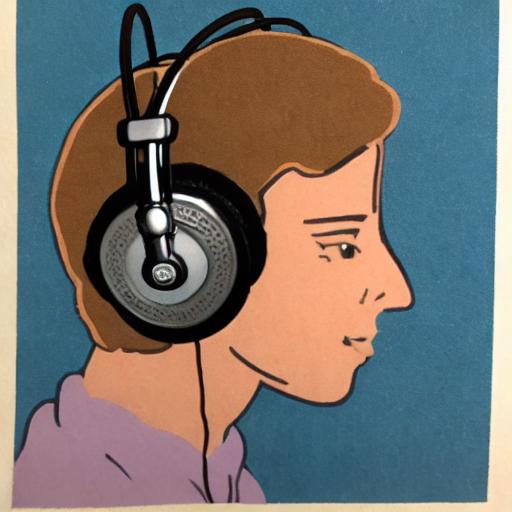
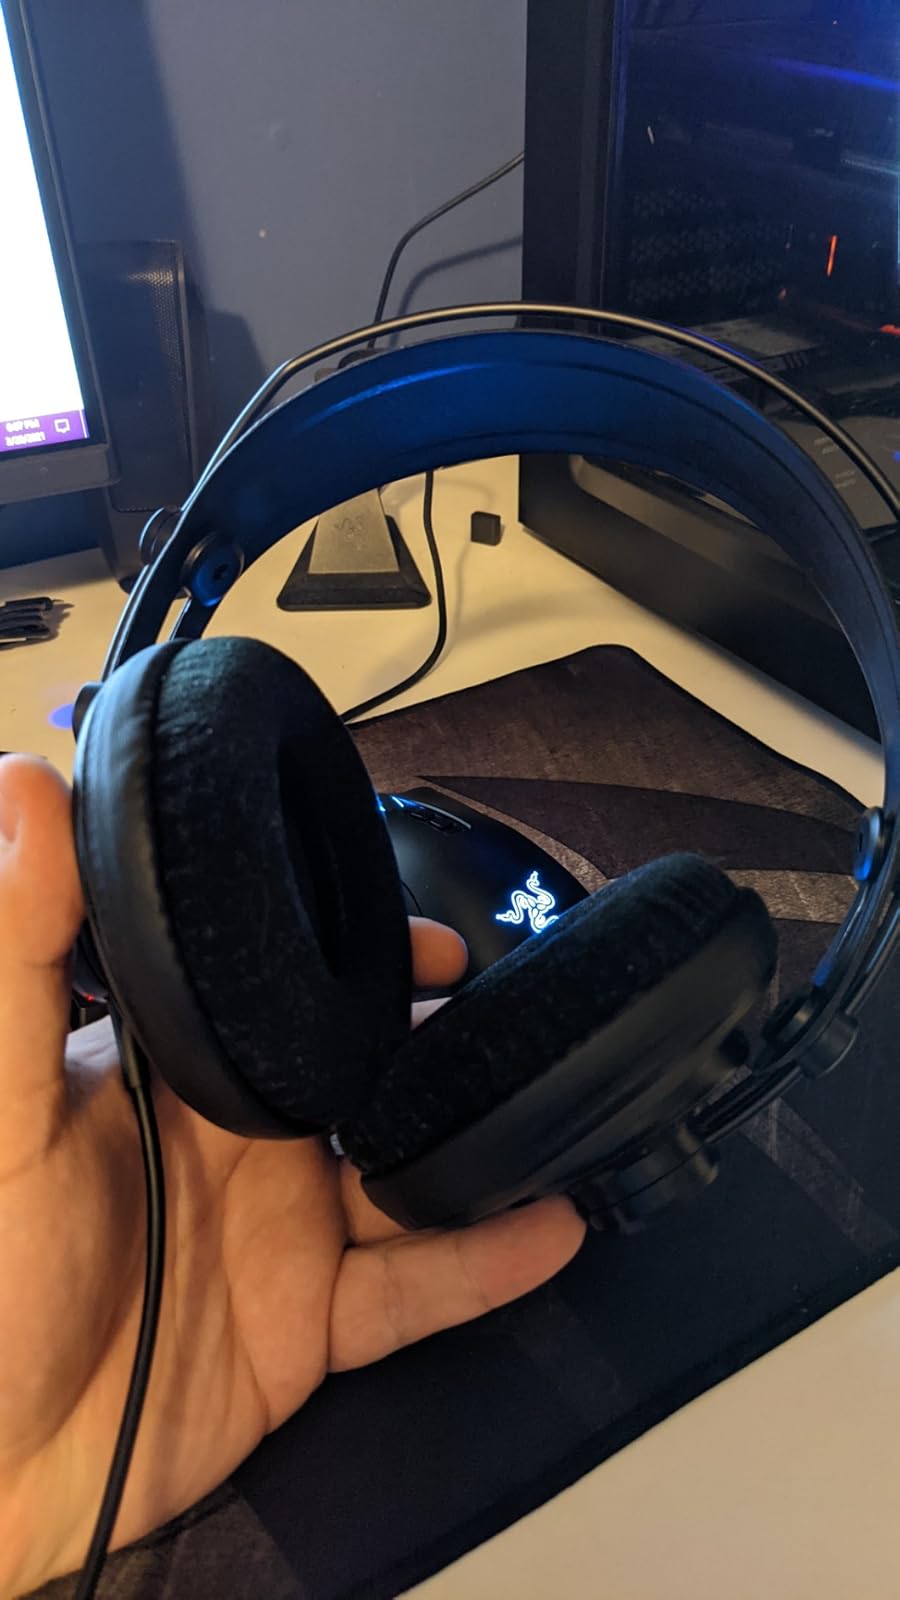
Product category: headphones
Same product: no